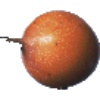
Label: granadilla